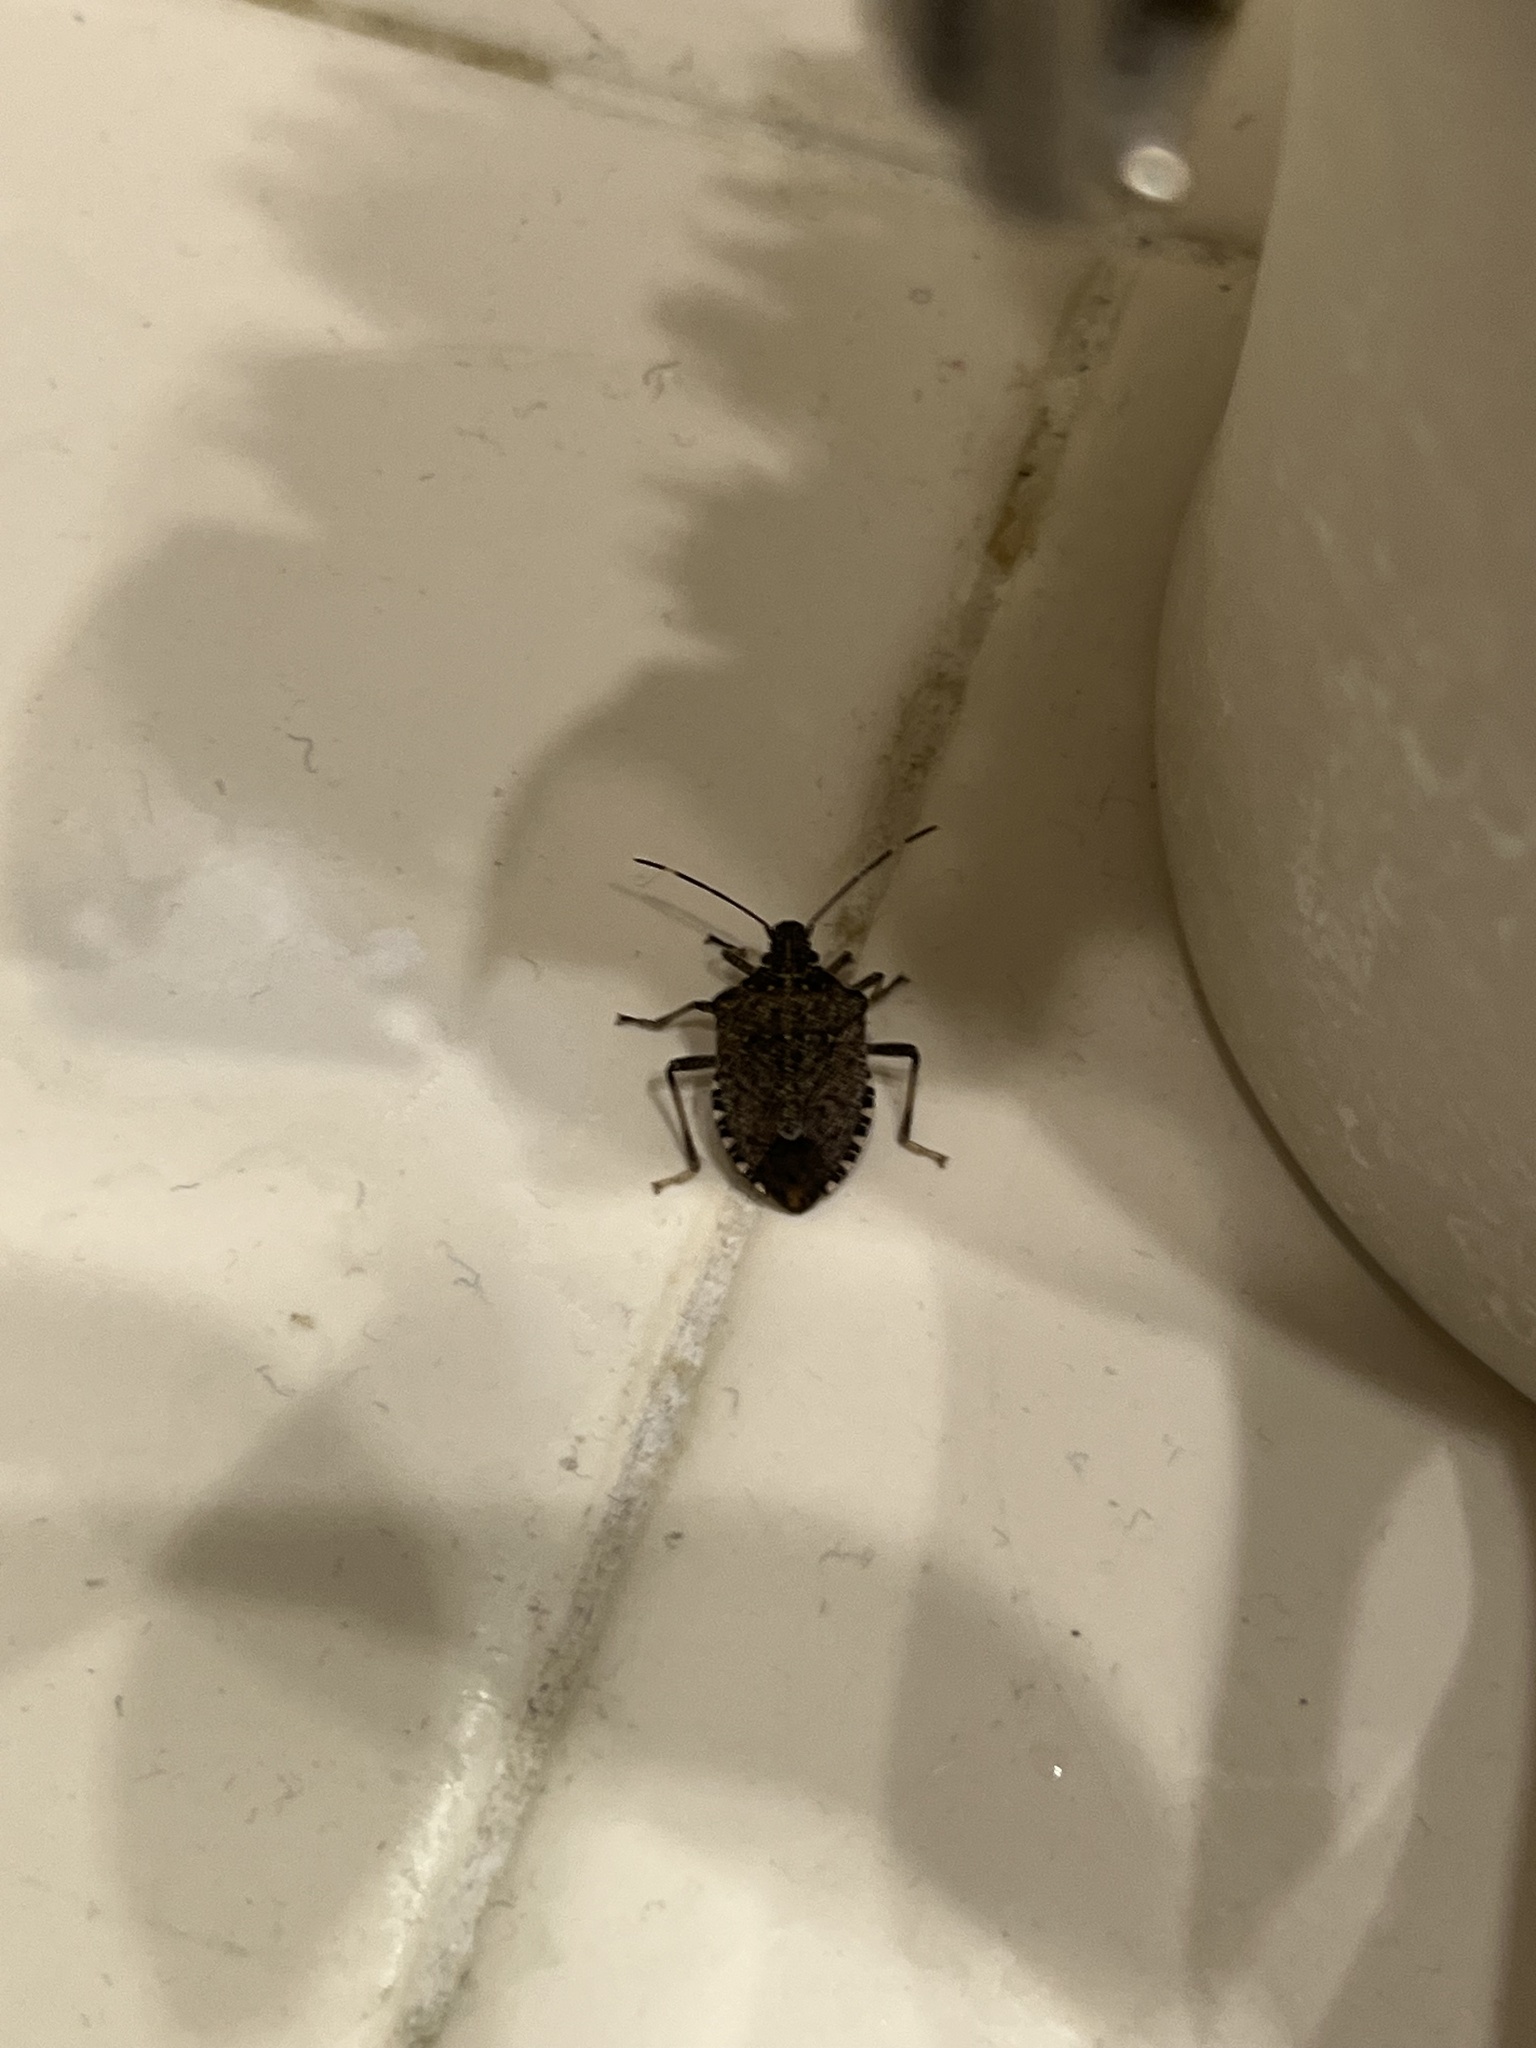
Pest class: stink_bug